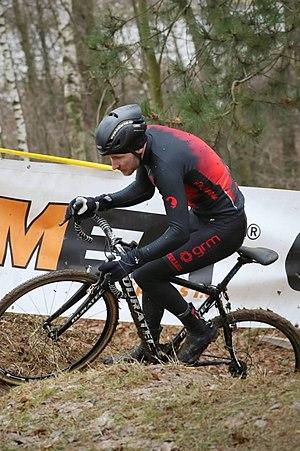
Lubomír Petruš, né le 17 juillet 1990 à Bruntál, est un coureur cycliste tchèque spécialiste du cyclo-cross.